Withdrawal of Greenland from the European Communities

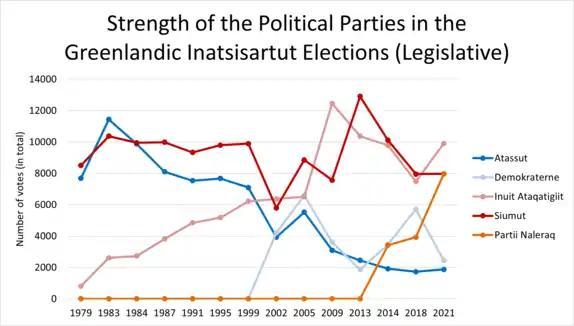
Results of the Greenlandic Inatsisartut / Parliamentary Elections (1979-2021) illustrating the strength of the political parties reaching at least 1500 votes. The red and orange-coloured parties campaigned in the 1970s and 1980s for Greenland to leave the European Community. The blue-coloured parties argued for remaining in the EC.

These political developments in the early 1970s also resulted in the creation of the first political parties in Greenland. Within a short time, a diverse party landscape has emerged. The Siumut party (meaning “Forward”) was the first and since the very beginning most powerful party. Founded in 1975, it strongly advocated for self-governance, the introduction of home rule and the withdrawal from the European Communities. The second party to enter the political scene shortly thereafter was Atassut (“the Connecting Link”), which also favoured home rule for Greenland but opted for a unified approach towards Denmark and preferred to maintain the status quo, i.e. to remain in the Kingdom of Denmark. The third, but by far smallest political party at that time, was Inuit Ataqatigiit (“Human/Inuit Brotherhood”). It followed the most radical line of national self-determination and called for complete independence on Greenland.